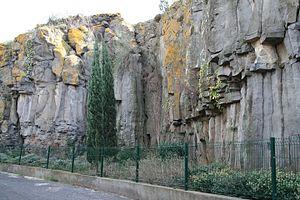
Saint-Thibéry (Hérault) - orgues basaltiques (ancienne coulée de lave).